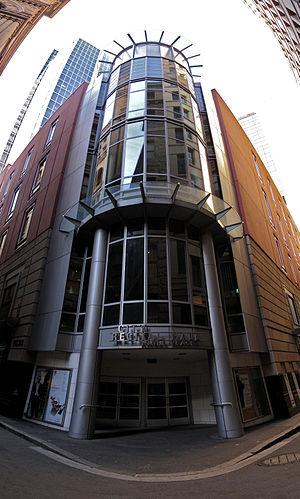
Le City Recital Hall est une salle de spectacle de la ville de Sydney, en Australie. Elle est située dans le centre de la ville, à côté de la Martin Place. Sa capacité est de 1238 places assises, répartie sur trois niveaux de sièges en pente.